Farmer Giles of Ham

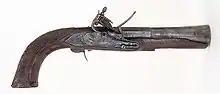
A blunderbuss

Another joke puts a question concerning the definition of blunderbuss to "the four wise clerks of Oxenford": "A short gun with a large bore firing many balls or slugs, and capable of doing execution [killing people] within a limited range without exact aim. (Now superseded, in civilised countries, by other firearms.)" Tolkien had worked on the "Oxford English Dictionary", and the "four wise clerks" are "undoubtedly" the four lexicographers Henry Bradley, William Craigie, James Murray, and Charles Talbut Onions. Tolkien then satirises the dictionary definition by applying it to Farmer Giles's weapon: